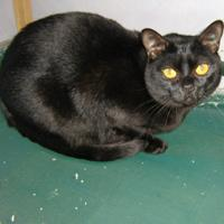
Species: cat
Breed: Bombay